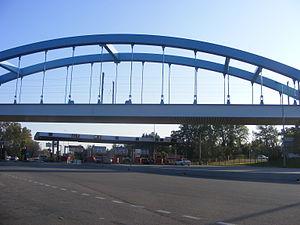
Péage d'Avignon Sud (Sortie 24) sur l'A7 avec la LGV Méditerranée au dessus
La LGV Méditerranée, ligne nouvelle 5, est une ligne ferroviaire française à grande vitesse à écartement standard et double voie de 250 km, qui prolonge la LGV Rhône-Alpes de Saint-Marcel-lès-Valence à Marseille et Nîmes. Elle relie Lyon et le nord de la France aux régions Provence-Alpes-Côte d’Azur et Occitanie.